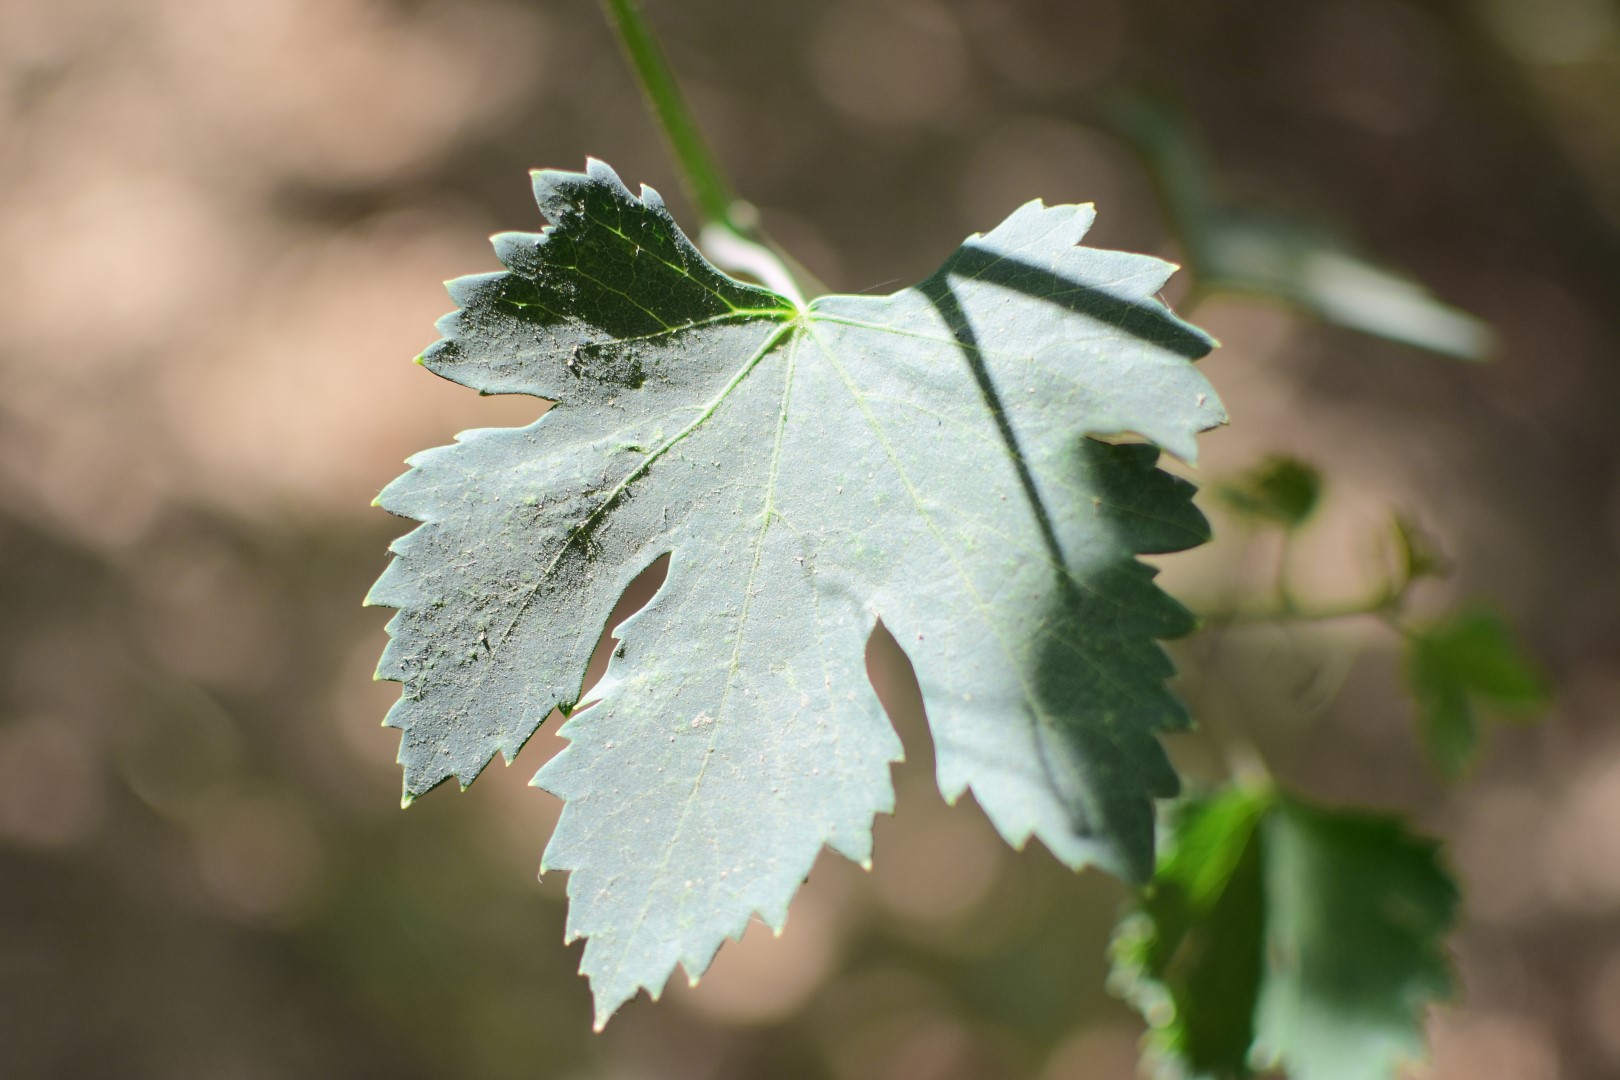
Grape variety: Halawani